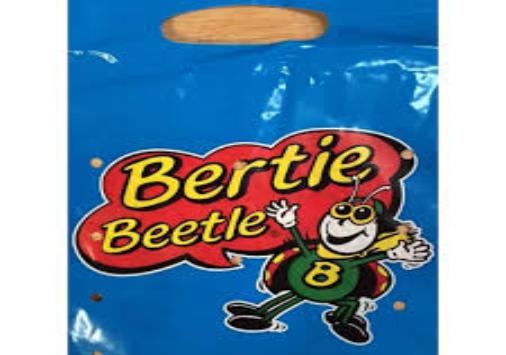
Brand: Bertie Beetle
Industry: Food